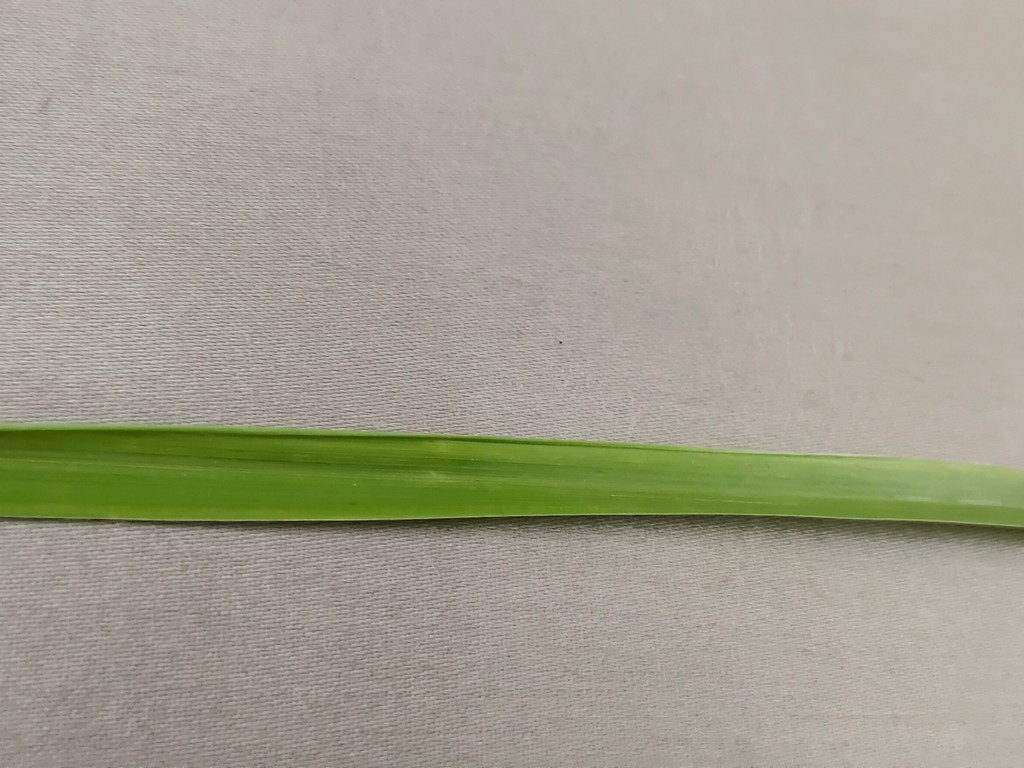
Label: Healthy